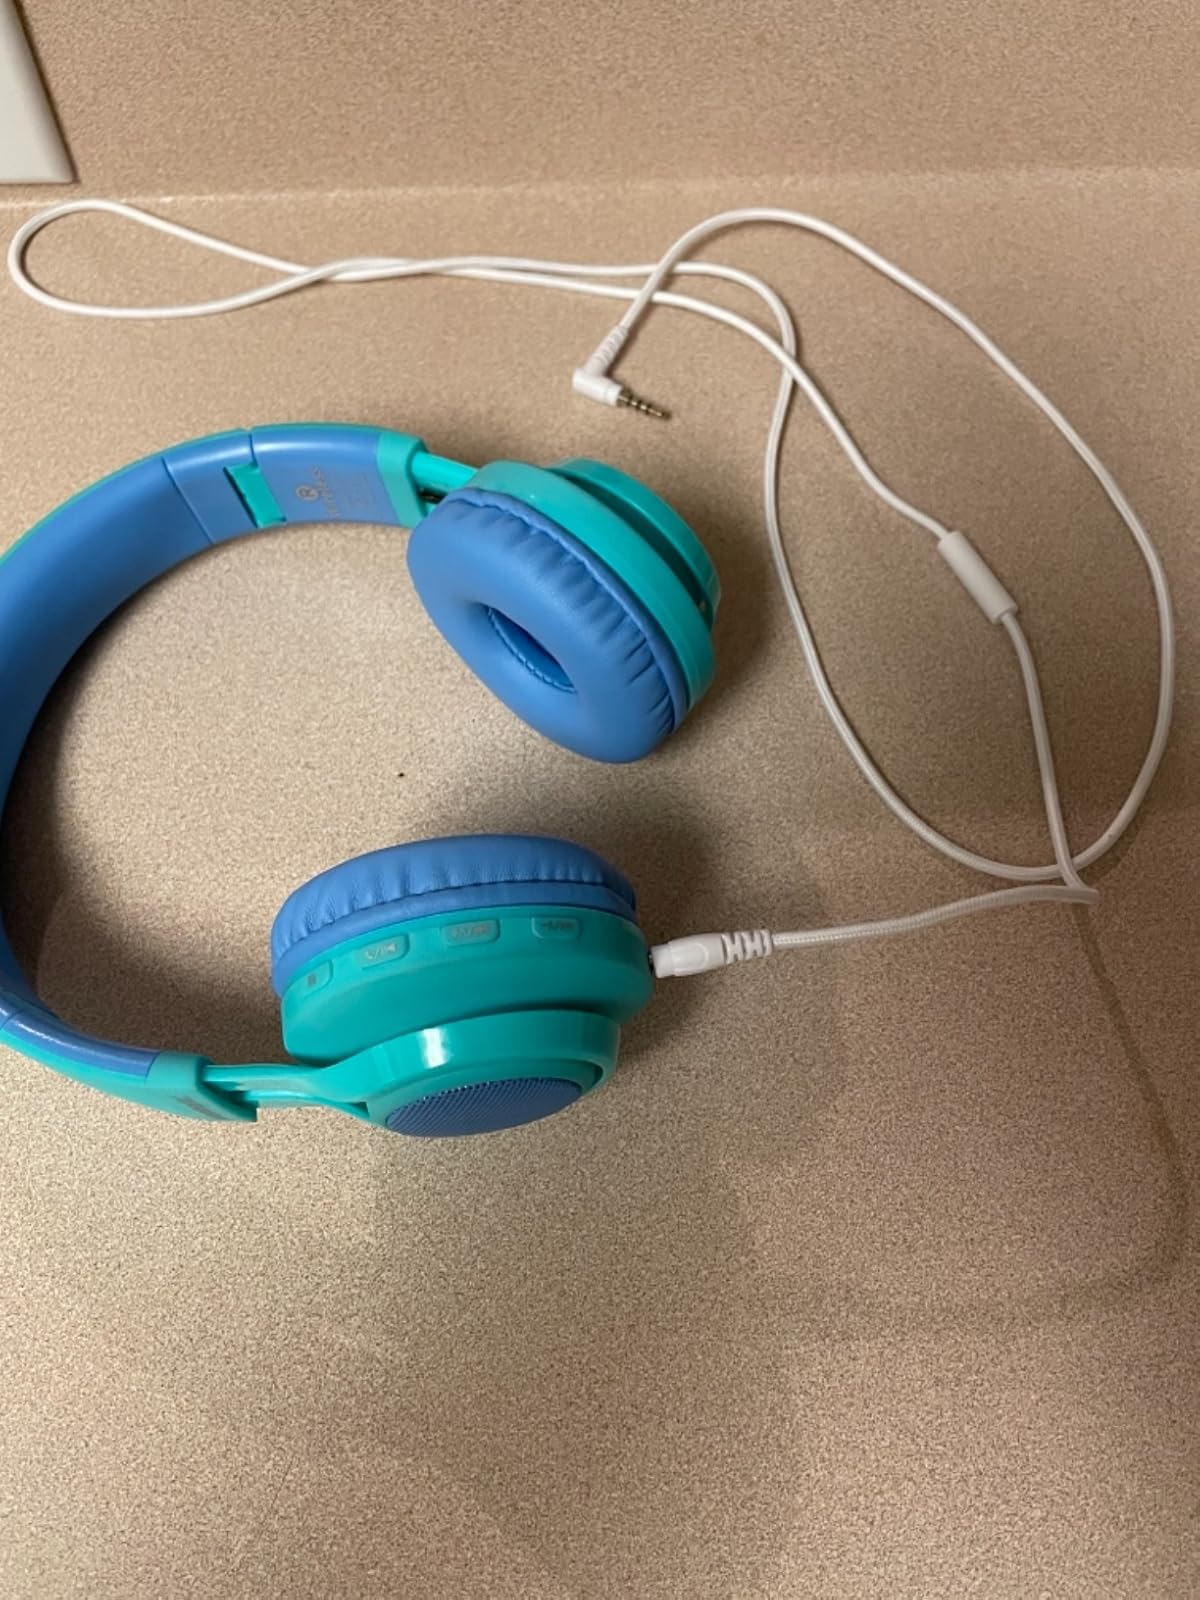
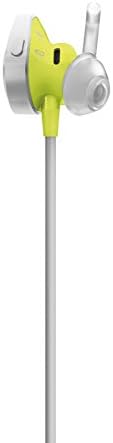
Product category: headphones
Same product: no